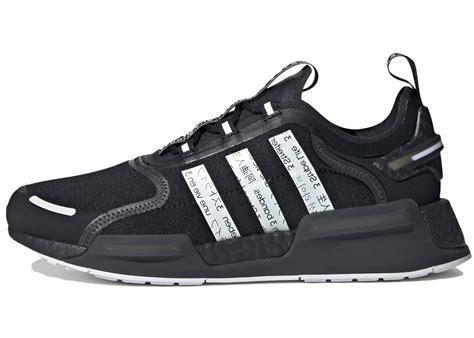
Brand: Adidas
Model: NMD_V3